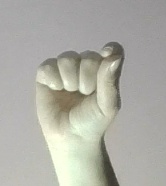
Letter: fa